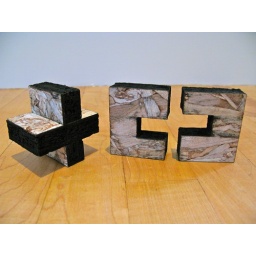
Laser cut wooden joints demonstrate how a home could be built from interlocking components generated by computer algorithms.